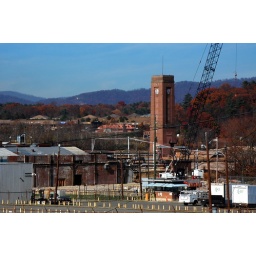
Wider view of Enka plant tower with abandoned industrial plant in foreground.